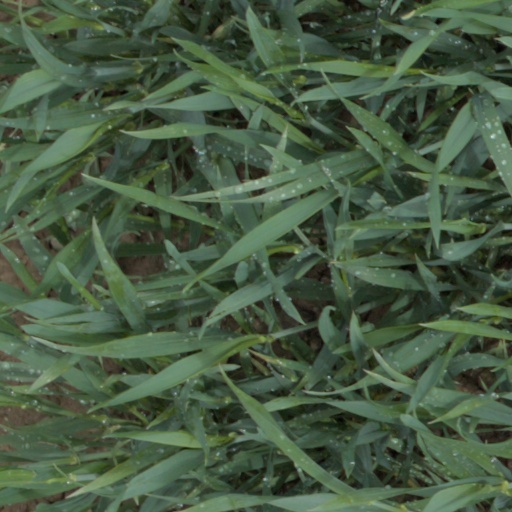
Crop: wheat